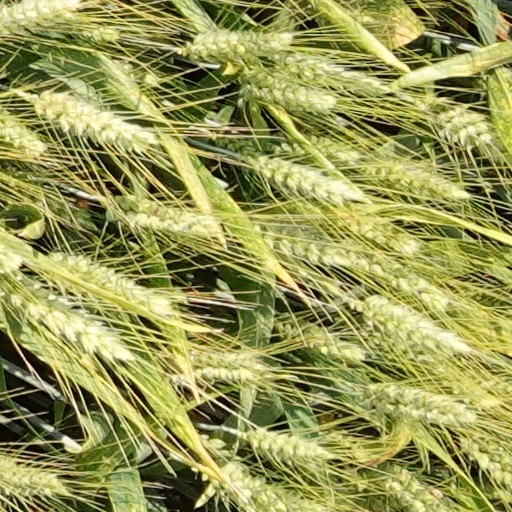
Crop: wheat